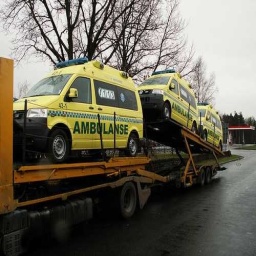
Label: ambulance